University of Sheffield

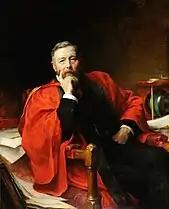
William Mitchinson Hicks was the founding vice-chancellor of the university

It was originally envisaged that the university college would join Manchester, Liverpool and Leeds as the fourth member of the federal Victoria University. The new university was proposed to be named "Victoria University of Yorkshire" by Leeds but was rejected by the Privy Council. The Victoria University, however, began to split up as independent universities before this could happen, when Liverpool gained a charter of its own in 1903. Rather than joining a Yorkshire university with Leeds, the University College of Sheffield was driven by civic pride to pursue independent university status, to bring higher education, give support to industries and serve as a centre for disease study. Hicks also advocated the independent degree awarding power would attract talented staff. The University College of Sheffield's charter was sealed on 31 May 1905 and became the University of Sheffield. On 12 July 1905, Firth Court on Western Bank was opened by King Edward VII and Queen Alexandra. St George's Square remained the centre of departments of Applied Science, and the departments of Arts, Medicine and Science moved to Western Bank. Sheffield is one of the six pre-World War One red brick universities, the civic universities founded in the major industrial cities of England.